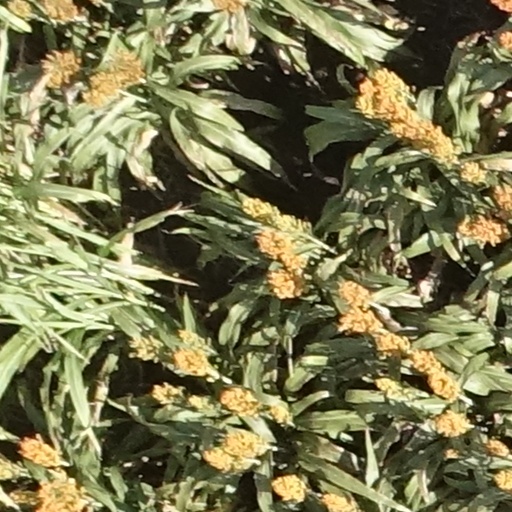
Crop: sorghum